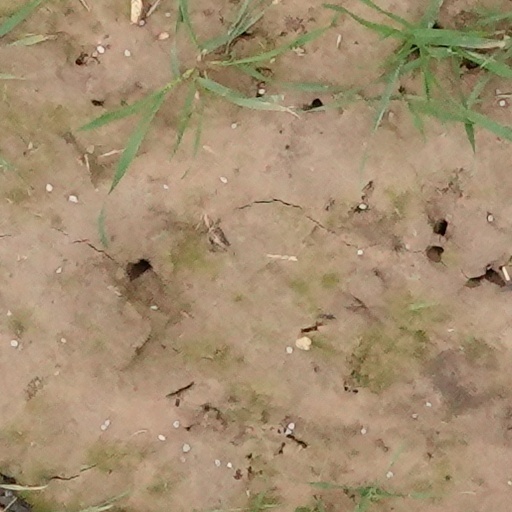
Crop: wheat